Kris Nissen

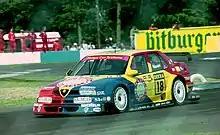
Nissen driving the Schübel Engineering Alfa Romeo 155 V6 Ti at Donington Park during the 1994 Deutsche Tourenwagen Meisterschaft season.

Between 1989 and 1992 he drove in the DTM for various teams in a works supported BMW M3. In 1991 he won the 24 Hours of Nürburgring with the Schnitzer Motorsport BMW. In 1992 he won the Nordic Touring Car Cup and for the second half of the year he replaced the injured Alain Menu in the British Touring Car Championship for BMW. He finished as runner-up in the 1993 ADAC GT Cup, followed by a return to the DTM in 1994 in a privateer Alfa Romeo. In this year he won his only DTM race.